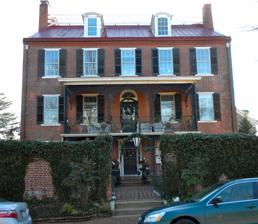
Building: West Chester Boarding School for Boys
Country: United States of America
Year built: 1836
United States historic place West Chester Boarding School for Boys U.S. National Register of Historic Places U.S. Historic district West Chester Boarding School, January 2010 Show map of Pennsylvania Show map of the United States Location 200 E. Biddle St., West Chester, Pennsylvania Coordinates 39°57′53″N 75°36′18″W / 39.96472°N 75.60500°W / 39.96472; -75.60500 Area 0.4 acres (0.16 ha) Built 1836 Built by Sharpless, Nathan Architectural style Federal NRHP reference No. 89002257 Added to NRHP January 4, 1990 The West Chester Boarding School for Boys , also known as Square House, is an historic, American boarding school and national historic district located in West Chester , Chester County, Pennsylvania . The building was listed on the National Register of Historic Places in 1990. History and architectural features Built in 1836 as a private academy, this historic school is a three-story, five-bay by four-bay, brick building that was designed in the Federal style. It measures forty feet by forty-nine feet and has a low-pitched, gable roof with widow's walk . The front facade has a two-story portico that was added during the mid-nineteenth century. The school closed in 1862, after which the building was used as a private residence. The building was listed on the National Register of Historic Places in 1990. References